Al Hirschfeld

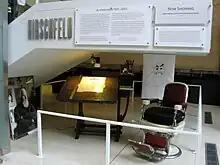
Al Hirschfeld's desk and chair in the lobby of the New York Public Library for the Performing Arts

Permanent collections of Hirschfeld's work can be found at a variety of institutions including the Metropolitan Museum of Art, the Museum of Modern Art, and the New York Public Library in New York, Harvard University in Cambridge, and the Harry Ransom Center in Austin, Texas.